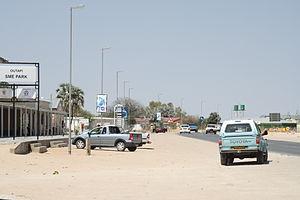
Scène de rue à Outapi, dans la région d'Omusati (Namibie).
Outapi, auparavant connue sous le nom d'Ombalantu, est une ville du nord de la Namibie, capitale de la Région Omusati.